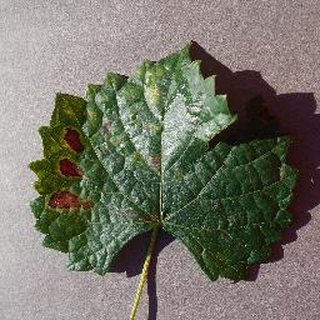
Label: grape_esca_black_measles